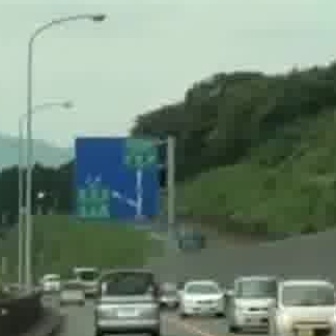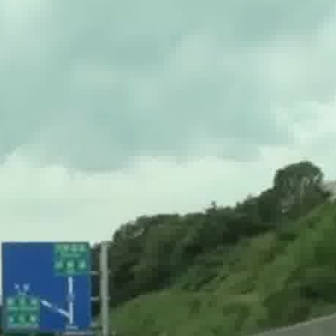
  Please identify the target specified by the bounding box [74,136,155,217] in the first image and locate it in the second image. Return the coordinates in [x_min,y_min,x_max,y_max] format.
Answer: [0,242,86,328]